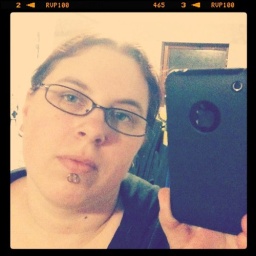
girl in the mirror